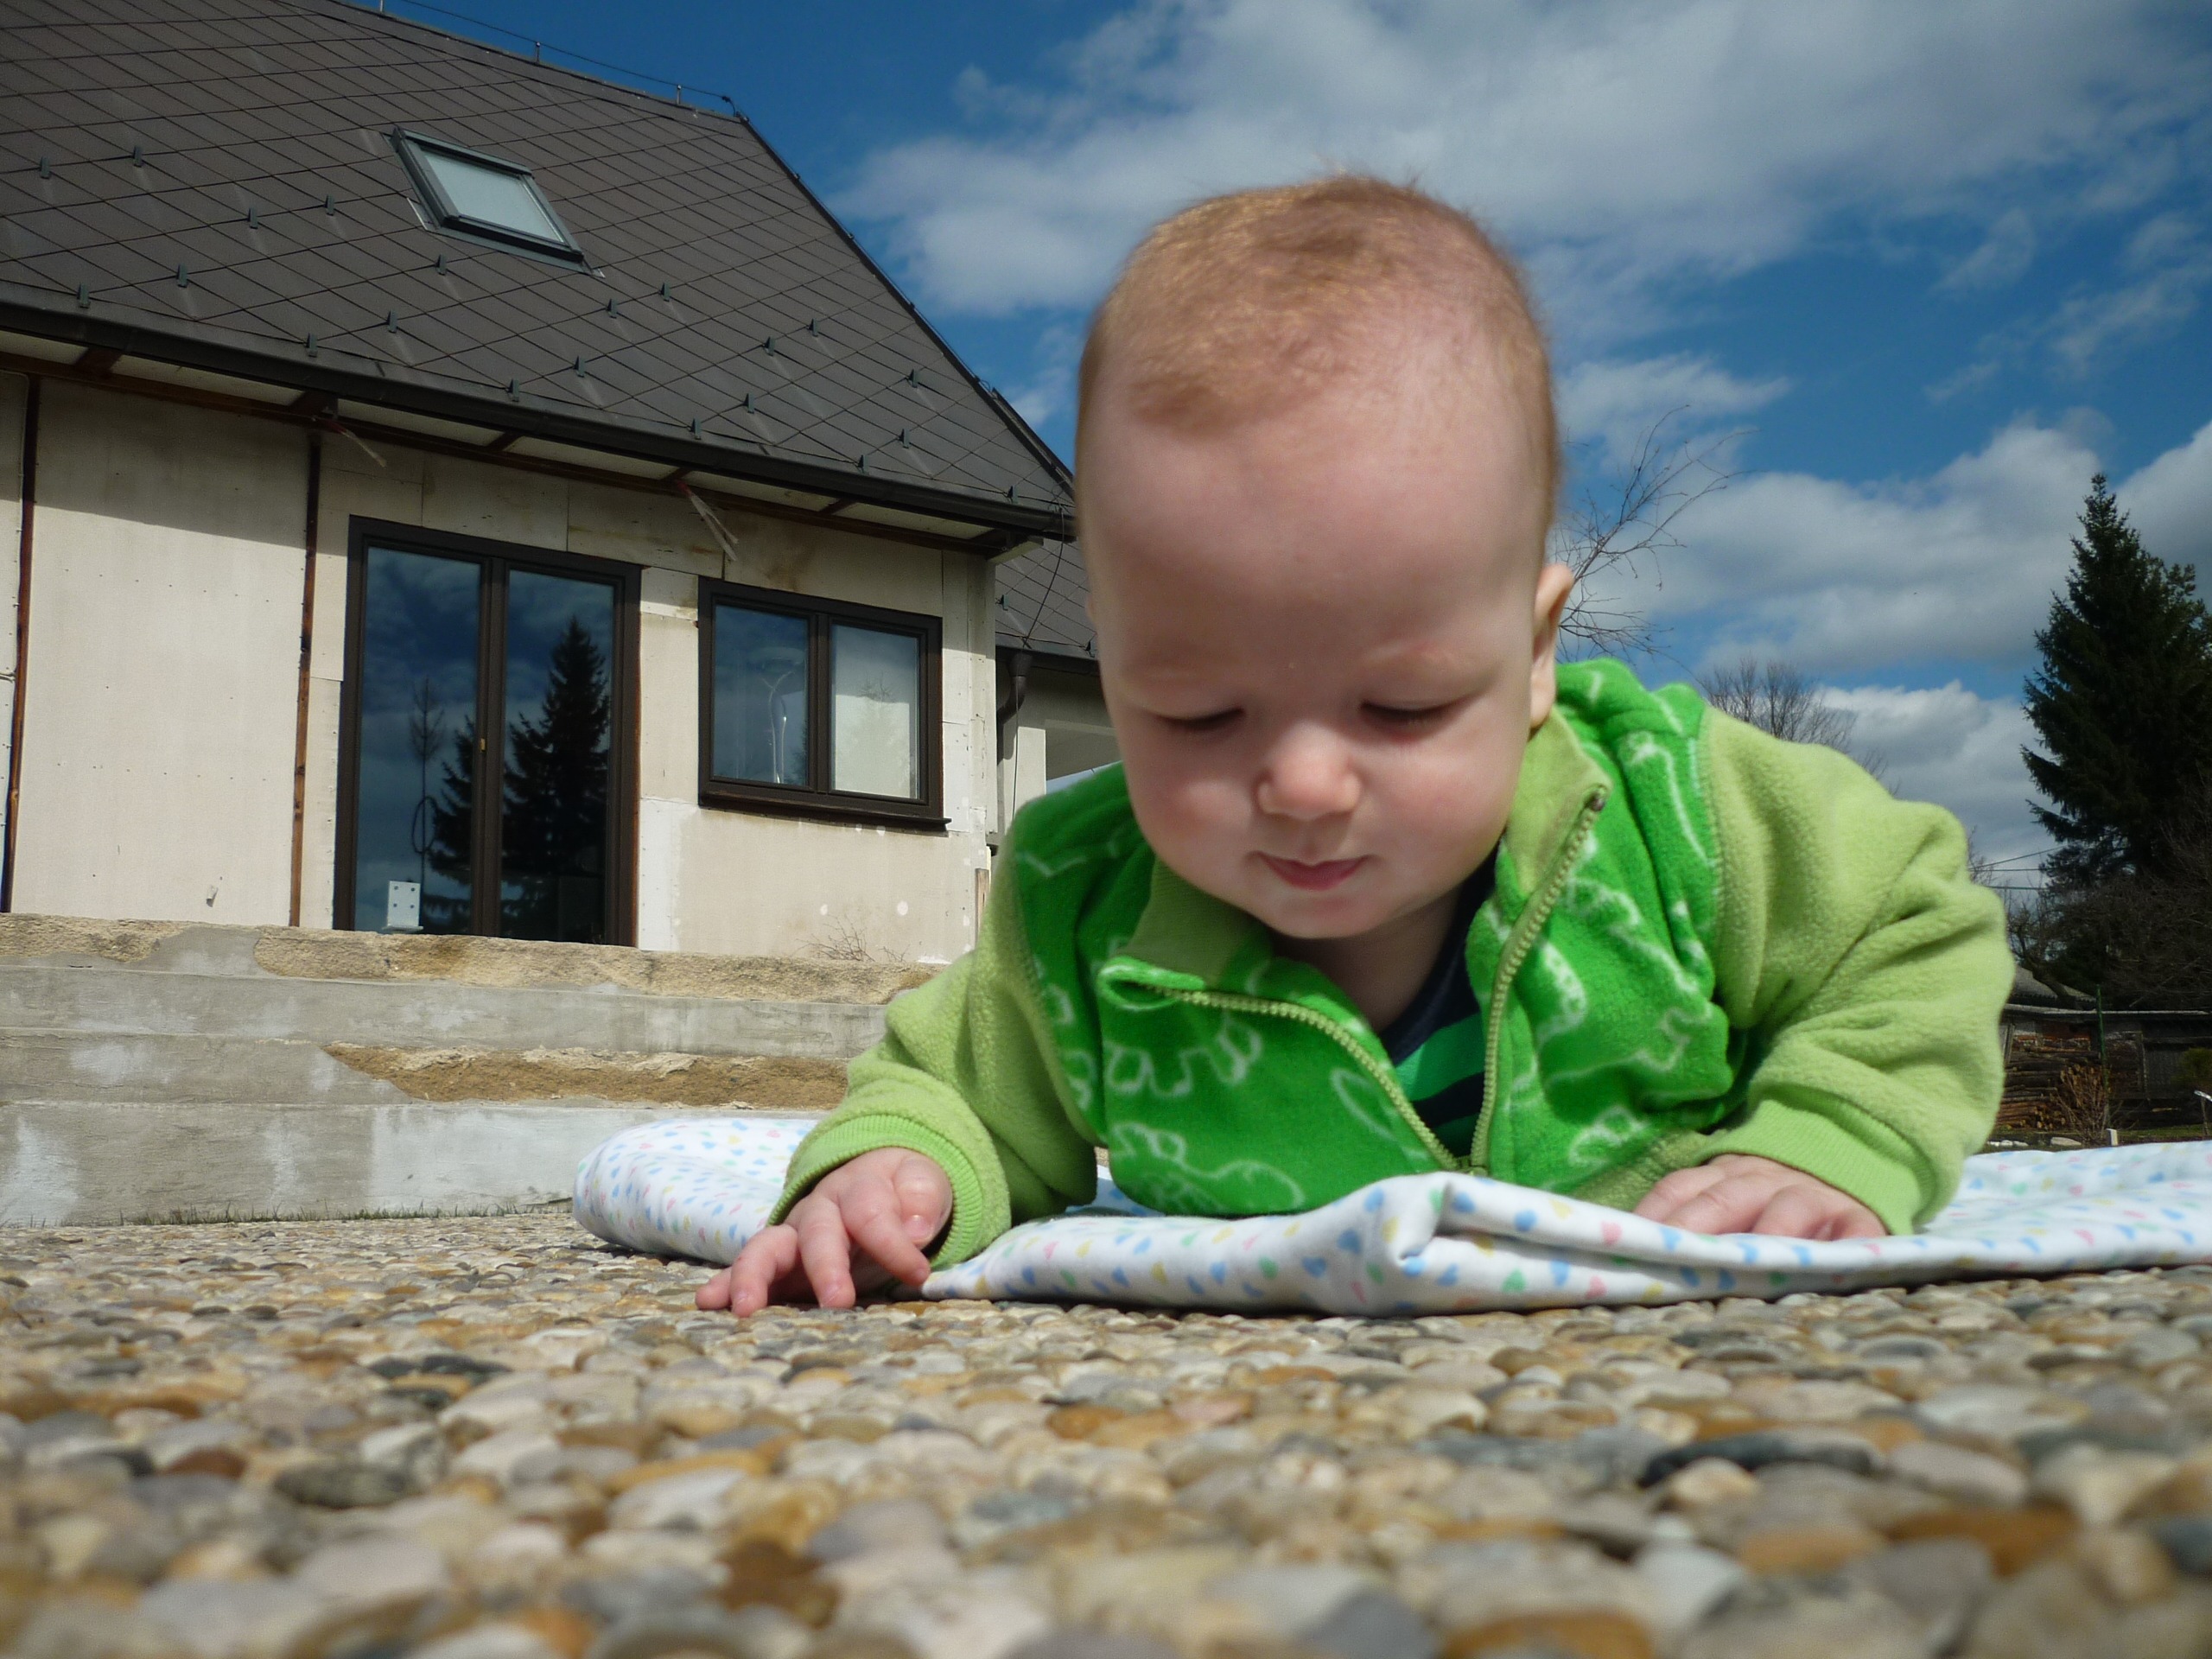
man, person, light, people, sky, sun, play, boy, vacation, male, spring, sitting, traveler, child, toy, baby, season, smile, face, stones, clouds, children, one, happy, toddler, toys, expression, interesting, scout, toddlers, with a smile, human positions, examines